Kakita River

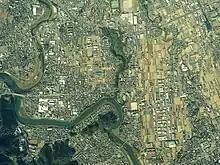
Kakita River (Center) andKano River (Below)

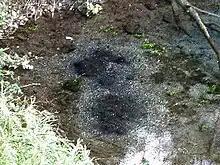
Kakitagawa springs, source of the Kakita river

Most of the river's source water comes from springs created by rainfall and melting snow on Mount Fuji. Therefore, the temperature of the river is around 15 °C throughout the year. The river is also known as the only habitat of Mishima-baikamo. The area around the springs is protected as a park ( by the Shimizu town government.